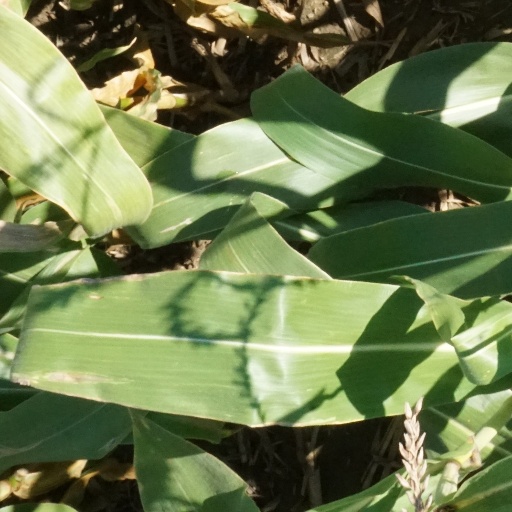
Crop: maize; corn